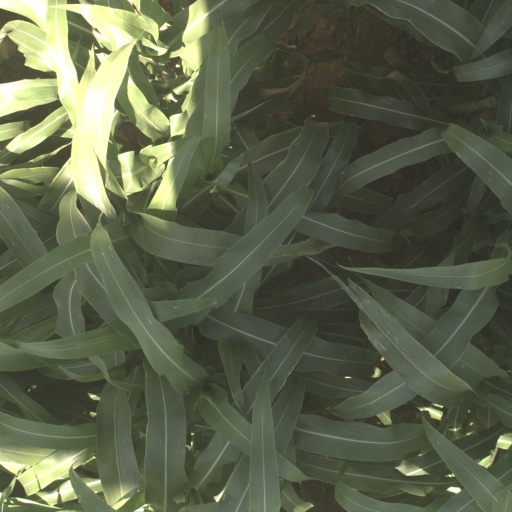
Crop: sorghum